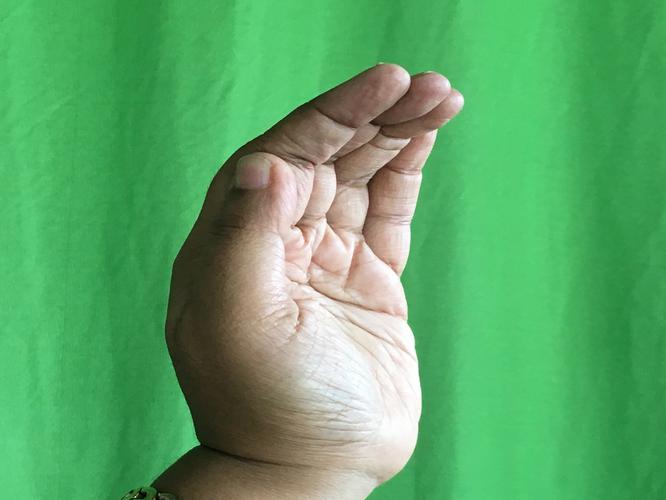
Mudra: Sarpasirsha
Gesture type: single_hand